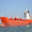
Label: ship